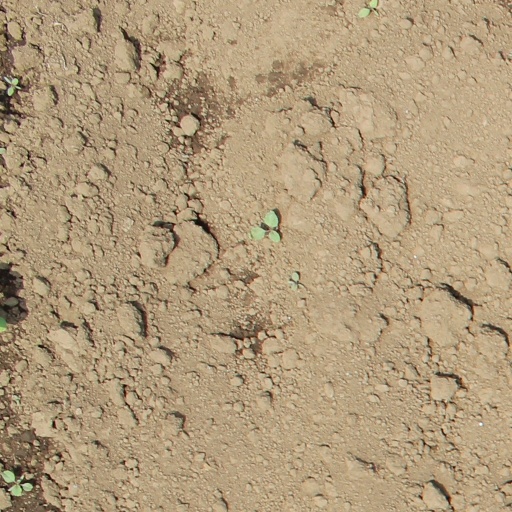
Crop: soybean